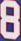
Number: 8